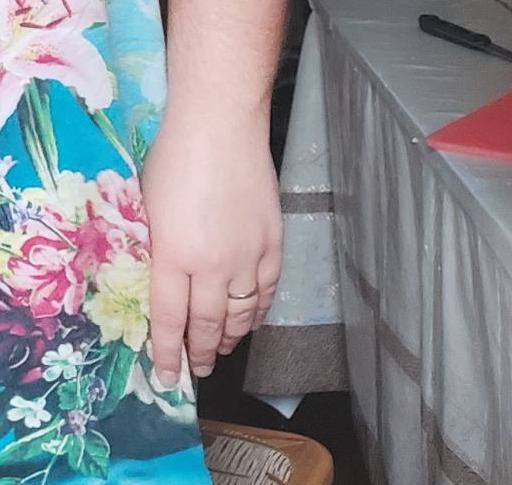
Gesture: no_gesture